SS Koningin der Nederlanden

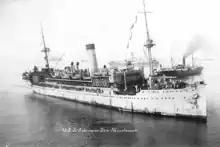
"Koningin der Nederlanden" as a troop ship, arriving in Newport News in 1919. Note her numerous Carley floats fore and aft.

On 6 August 1918 the ship was detached from the NOTS to the Cruiser and Transport Force. She embarked more than 2,200 troops of the American Expeditionary Forces to take to France. She made two more trips carrying troops from Norfolk to France. On the third trip she reached Brest on 9 November, two days before the Armistice with Germany. She then made five trips from France to US ports, in which she repatriated a total of more than 10,000 troops. On one trip she landed elements of the 88th Infantry Division at Newport News, Virginia on 4 June 1919. The US Navy decommissioned her on 7 November and returned her to her owners.